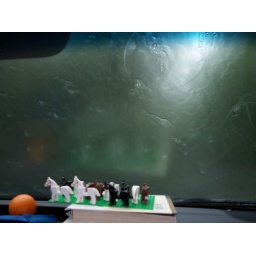
Lego horses take cover in the car during a thunderstorm.